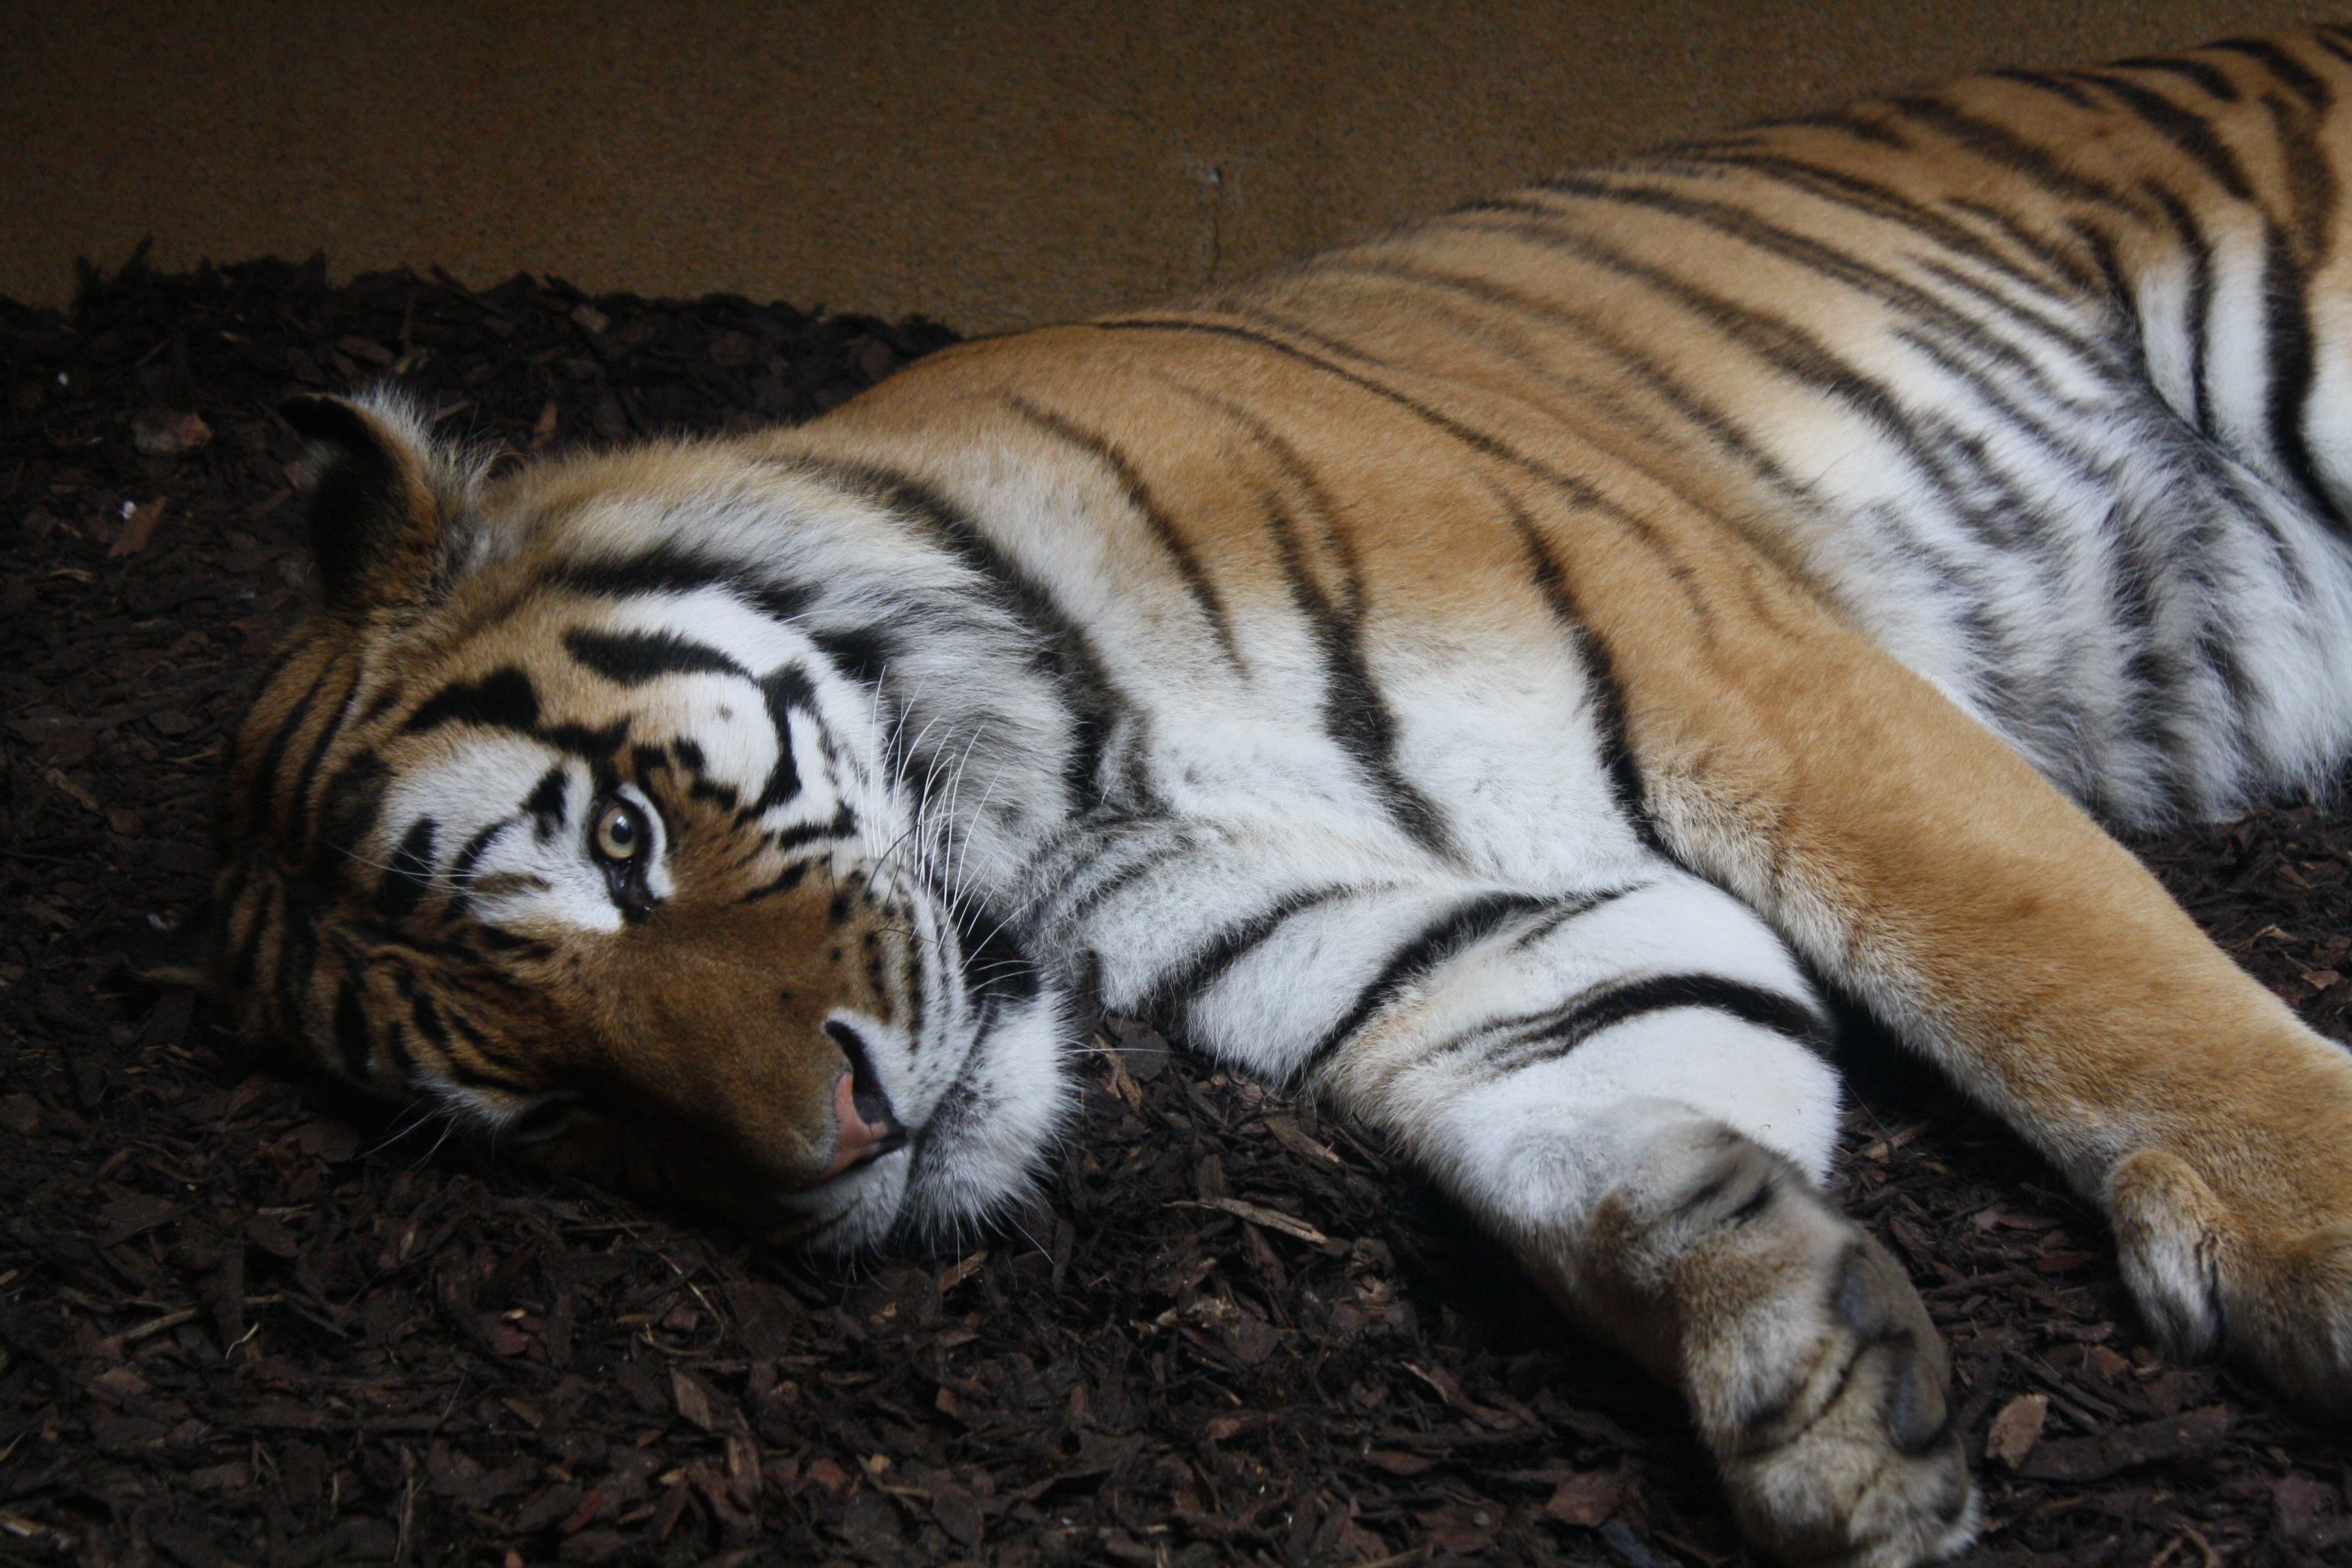
wildlife, zoo, mammal, fauna, whiskers, tiger, animals, vertebrate, big cats, cat like mammal